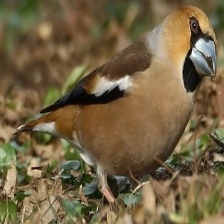
Species: HAWFINCH
Scientific name: COCCOTHRAUSTES COCCOTHRAUSTES